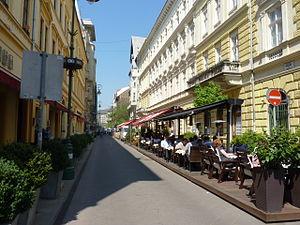
Le 9ᵉ arrondissement de Budapest ou Ferencváros est un arrondissement de Budapest. Englobant des quartiers centraux et péricentraux de la capitale hongroise, côté Pest, il s'étend du Kiskörút au Petit-Danube qui mouille Csepel-sziget. Il est bordé à l'ouest par le Danube, au nord par le 5ᵉ, à l'est par les 8ᵉ et 10ᵉ arrondissements et au sud par les 19ᵉ, 20ᵉ et 21ᵉ arrondissements.